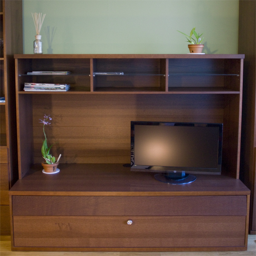
A flat screen tv on a wooden shelf in front of a green wall.
An entertainment center with a television and a flower.
A wooden cabinet is decorated with a computer monitor and a flower.
A computer work station showing a monitor and a couple of potted plants.
A small TV is sitting on a curio cabinet